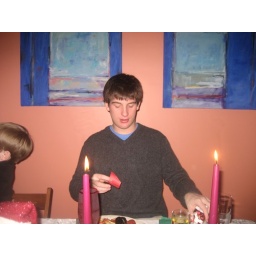
Jack is stumped by a paper hat